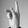
ASL letter: K